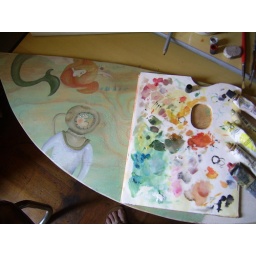
painting the ocean in a fish